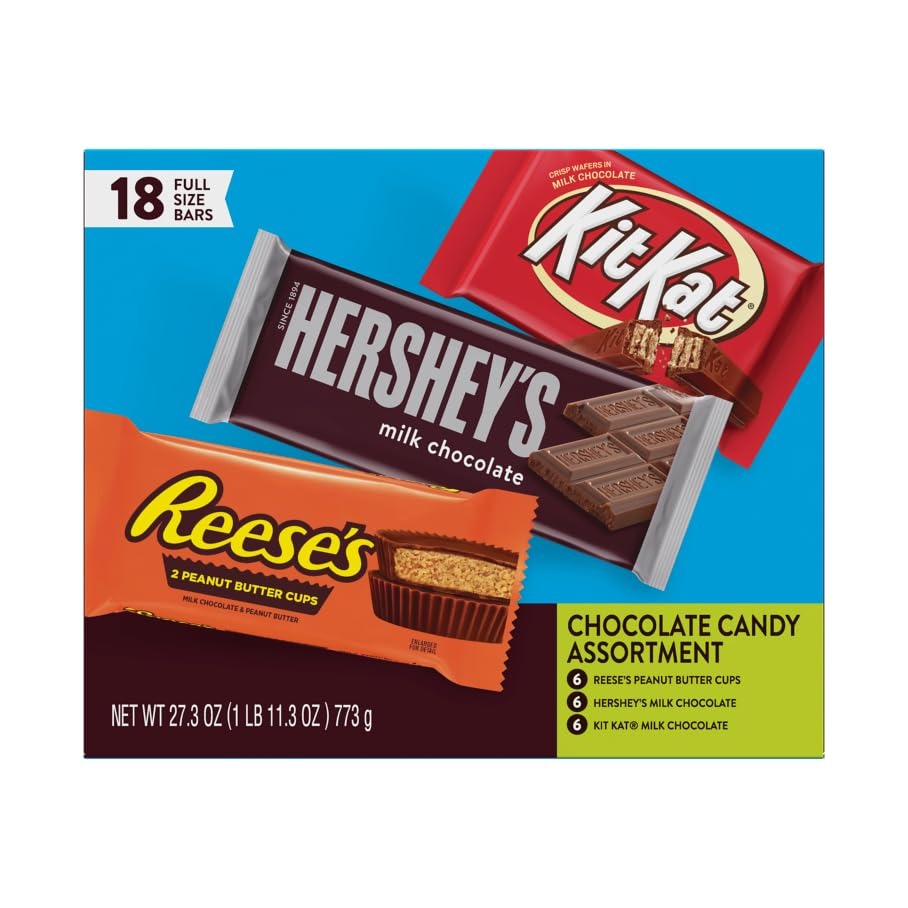
Item Name: Hershey Variety Pack Chocolate Candy Bar Assortment
Value: nan
Unit: None

Price: 19.12